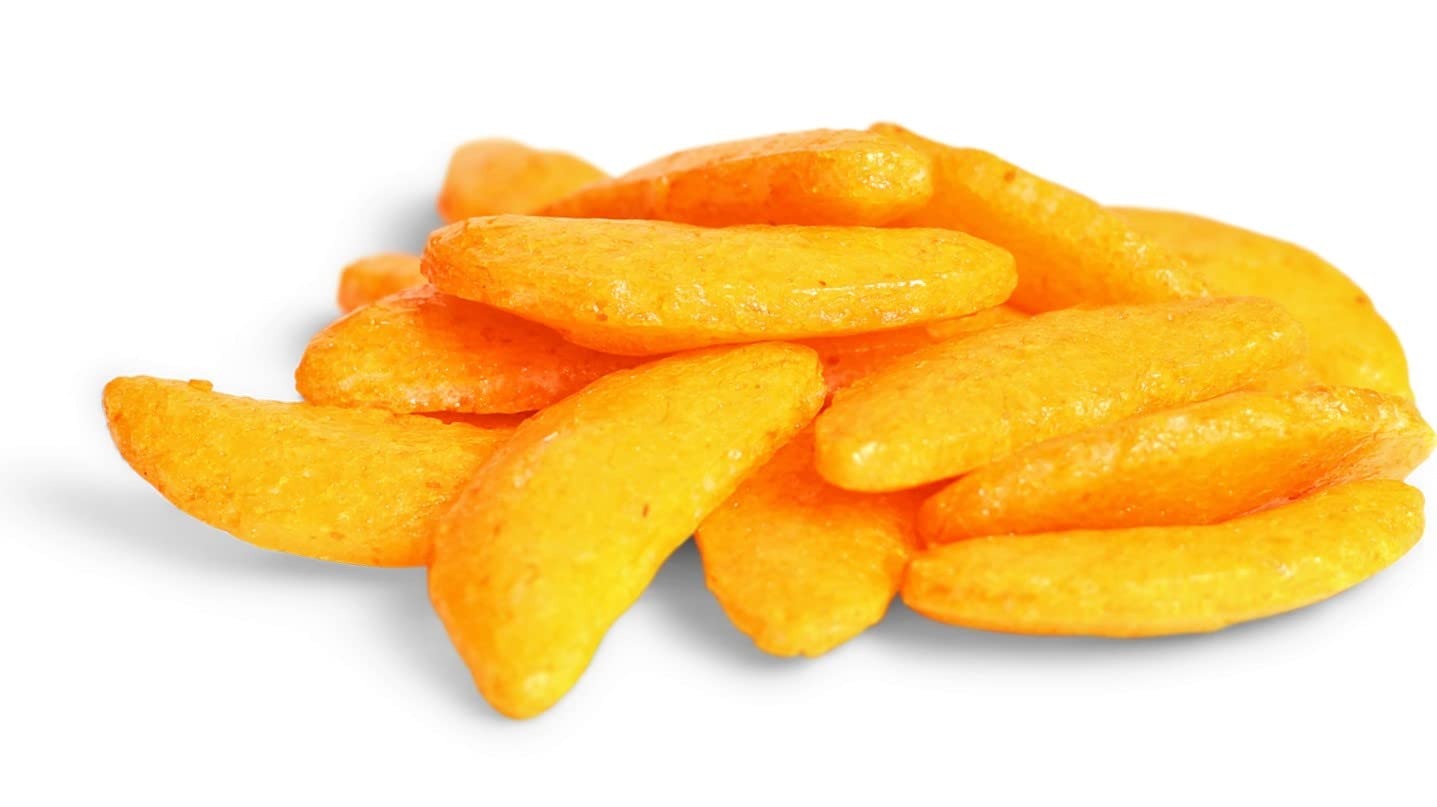
Item Name: Oriental Chili Bits Rice Crackers – by It’s Delish, 2 Lbs Bulk Bag | Crunchy and Spicy Asian Crescent Cracker Snack Bites - Awesome for Snacks and Salad Topping | Vegan & Kosher
Bullet Point 1: ORIENTAL CHILI BITS RICE CRACKER SNACK - A delicious and crunchy snack similar to party pub mix, of rice crackers chili bits, and other Asian-inspired flavors.
Bullet Point 2: SPICY AND SWEET - The perfect balance of spicy and sweet flavors in every bite, making it a great snack for any occasion.
Bullet Point 3: CRUNCHY AND COLORFUL - These crunchy rice crackers chilli bits are yellowish orange in color, similar to party mix and other savory snacks makes for a visually appealing and satisfying snack.
Bullet Point 4: PLANT BASED/NUT FREE - Please note that this snack contains gluten and soy but contains no peanuts or other nuts.
Bullet Point 5: PACKAGED IN THE USA - Our Oriental Chili Bits Rice Cracker Snack is packaged in our North Hollywood, California factory and is vegan and kosher certified, making it a great snack option for everyone.
Product Description: <b>Chili Bits Rice Crackers by Its Delish, Two Pounds Bulk</b><p><p>Indulge in the bold and spicy flavors of our Oriental Chili Bits Rice Cracker Snack. This delicious snack mix features a combination of crunchy rice crackers, savory chili bits, and other Asian-inspired flavors that will tantalize your taste buds. The perfect balance of spicy and sweet flavors in every bite makes it a great snack for any occasion. <p><p> Please note that this snack mix contains gluten and soy sauce and but it's peanut-free and nut-free making this a great nut substitute for snacking and salad seasoning topping. Our Oriental Chili Bits Rice Cracker Snack is also vegan and kosher certified. <p><p> Packaged in our North Hollywood, California factory, this snack mix is made with high-quality ingredients and is sure to satisfy your snack cravings. Whether you're looking for a midday snack or a tasty treat to share with friends, our Oriental Chili Bits Rice Cracker Snack is the perfect choice. Get crunching!</p><p><b>About It's Delish!</b><p><p> It's Delish was established in 1992 and is located in North Hollywood, California. It's Delish is a food manufacturer and distributor who produces over 500 gourmet food products including licorice, sour belts, taffies, caramels, Jordan almonds, chocolates, nuts, fruits, trail mixes, spices, and the spice blends. It's Delish also produces organics and all natural products. We give you the opportunity to order from the factory direct!<p><p> It’s Delish! prides itself on the four pillars that are at the foundation of everything we do.<p><p> Innovation Quality Value Service
Value: 16.0
Unit: Ounce

Price: 21.99